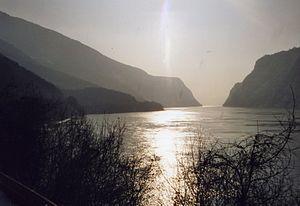
La Timočka Krajina, en serbe cyrillique Тимочка Крајина, en bulgare Тимошко, en valaque et en roumain Valea Timocului, est une région géographique située à l'est de la Serbie. Selon le recensement de 2002, la Timočka Krajina comptait 284 112 habitants.
Les Portes de Fer sont une gorge du Danube. Elles sont appelées Ђердапска клисура, Đerdapska klisura en serbo-croate, Porțile de Fier en roumain, Vaskapu en hongrois, Železné vráta en slovaque, Demirkapı en turc, Eisernes Tor en allemand et Железни врата, Jelezni vrata en bulgare.
Située dans le centre-est du continent européen, au nord-est des Balkans, la Roumanie s'étage sur les deux versants des Carpates, dans les bassins moyen et inférieur du Danube reliés par des nombreuses passes où se trouvent routes et voies ferrées. Il débouche, à l'est, sur la Mer Noire.
Valaques est un terme polysémique qui peut désigner en français :
La frontière roumano-serbe est une frontière séparant la Roumanie et la Serbie.